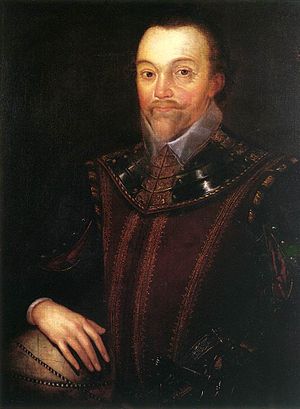
Francis Drake
Sir Francis Drake malet af Marcus Gheeraerts den Yngre, Buckland Abbey.
Sir Francis Drake var en engelsk viceadmiral, søfarer, opdagelsesrejsende, politiker, ingeniør, skibsentusiast og kaper på Elizabeth 1. af Englands tid. Han går i almindelighed for at have været den første skibsfører, der gennemførte en komplet jordomsejling, men han var reelt kun den anden, idet spanieren Elcano allerede i 1522 havde præsteret dette. Drake var også næstkommanderende i den engelske flåde, da den spanske armada truede med invasion i 1588 under Den engelsk-spanske krig.